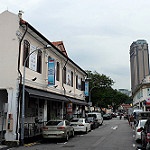
Scene: Outdoor